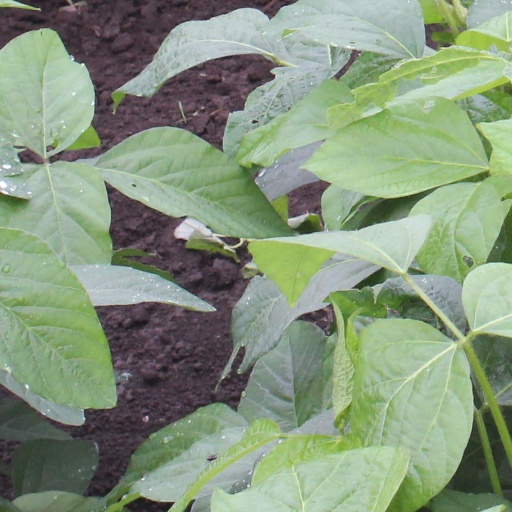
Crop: soybean